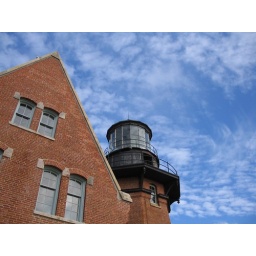
Southeast Lighthouse - a plane flies above the lamp (best seen in the high res version).